James Rattray

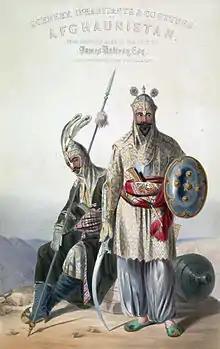
Frontispiece of his book "Afghaunistan" published in 1847

At the time of making his notable sketches, he was a 2nd Lieutenant in the 2nd Grenadiers, Bengal Army, serving in Afghanistan.